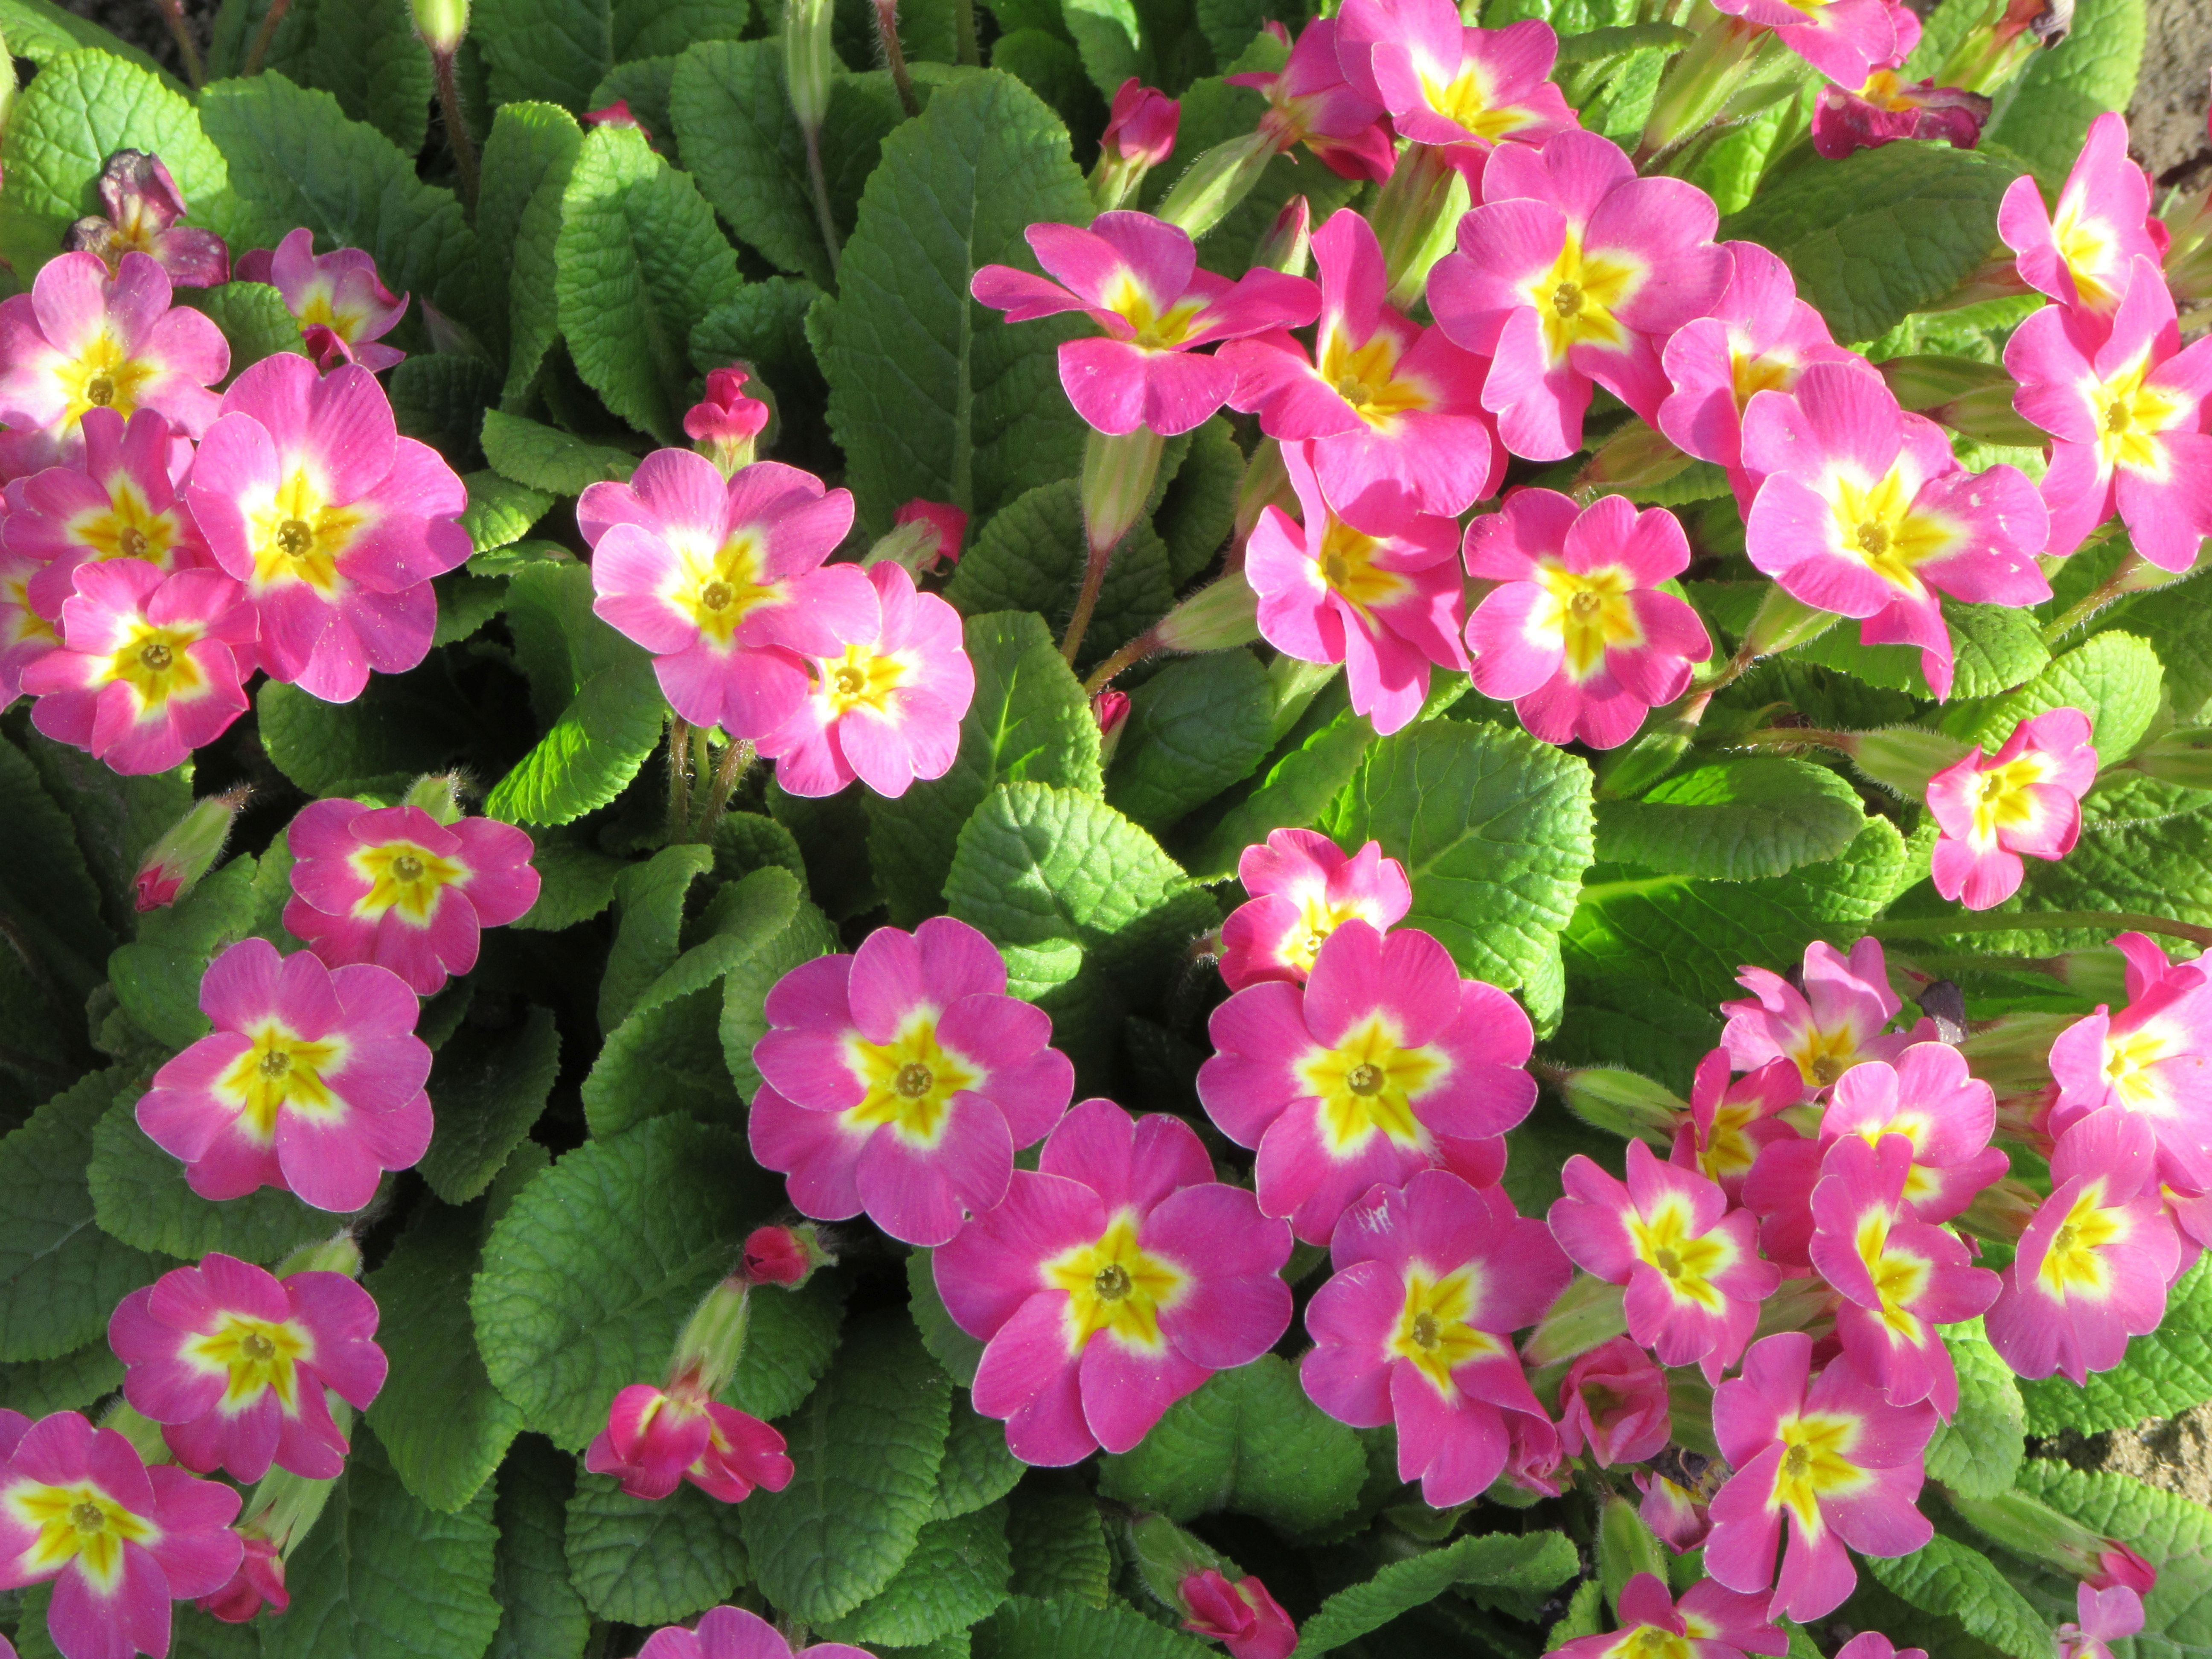
nature, blossom, plant, flower, purple, spring, botany, flora, flowers, petunia, primula, flowering plant, herbaceous plant, lantana camara, annual plant, land plant